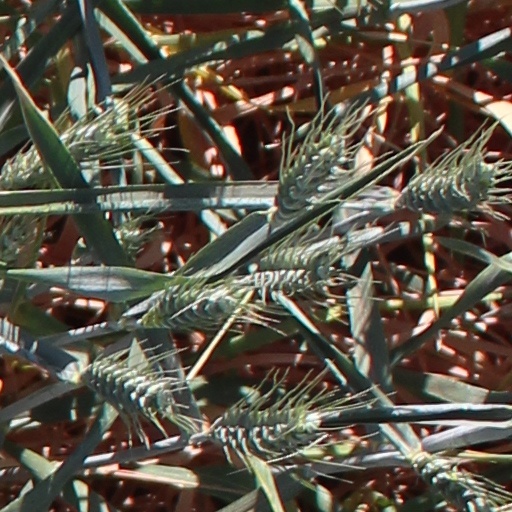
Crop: wheat